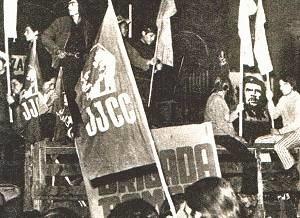
Les Jeunesses Communistes du Chili constituent l’organisation de jeunesse du Parti communiste du Chili.